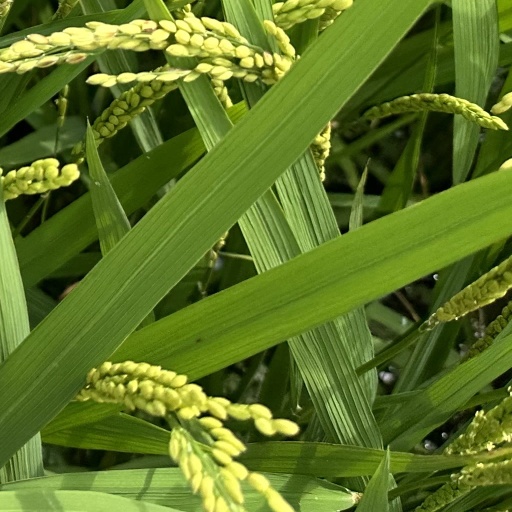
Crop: rice